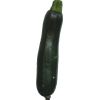
Label: Zucchini dark 1